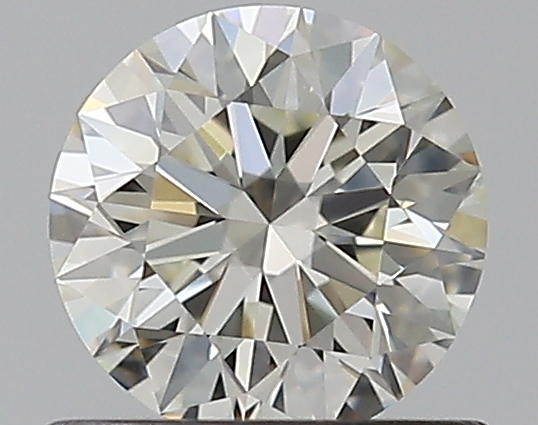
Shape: round
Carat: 0.62
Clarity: VVS1
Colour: K
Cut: EX
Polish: EX
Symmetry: EX
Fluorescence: M
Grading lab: GIA
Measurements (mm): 5.43 x 5.45 x 3.4